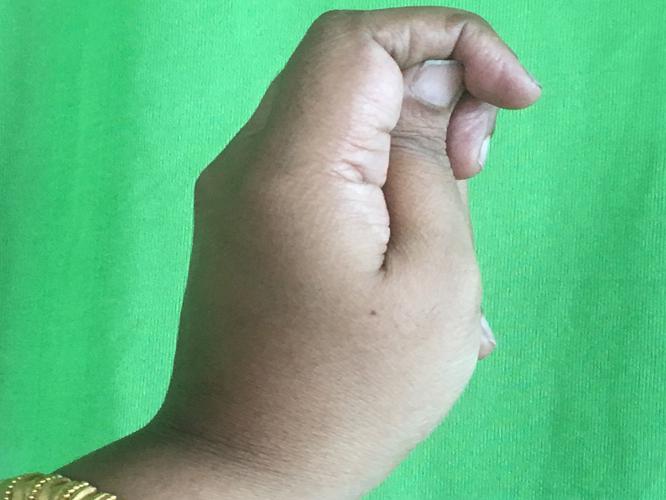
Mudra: Katakamukha_2
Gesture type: single_hand